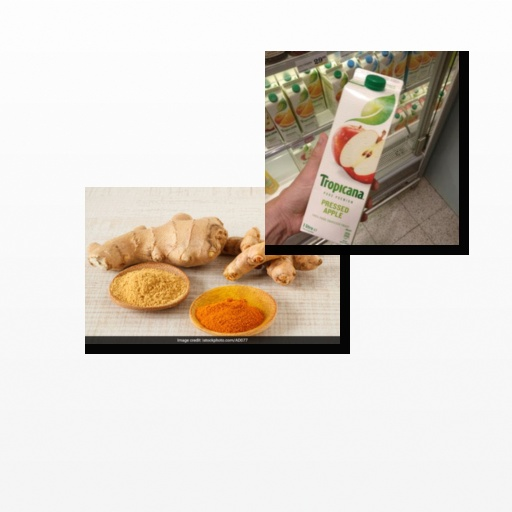
Food items: apple_juice, ginger